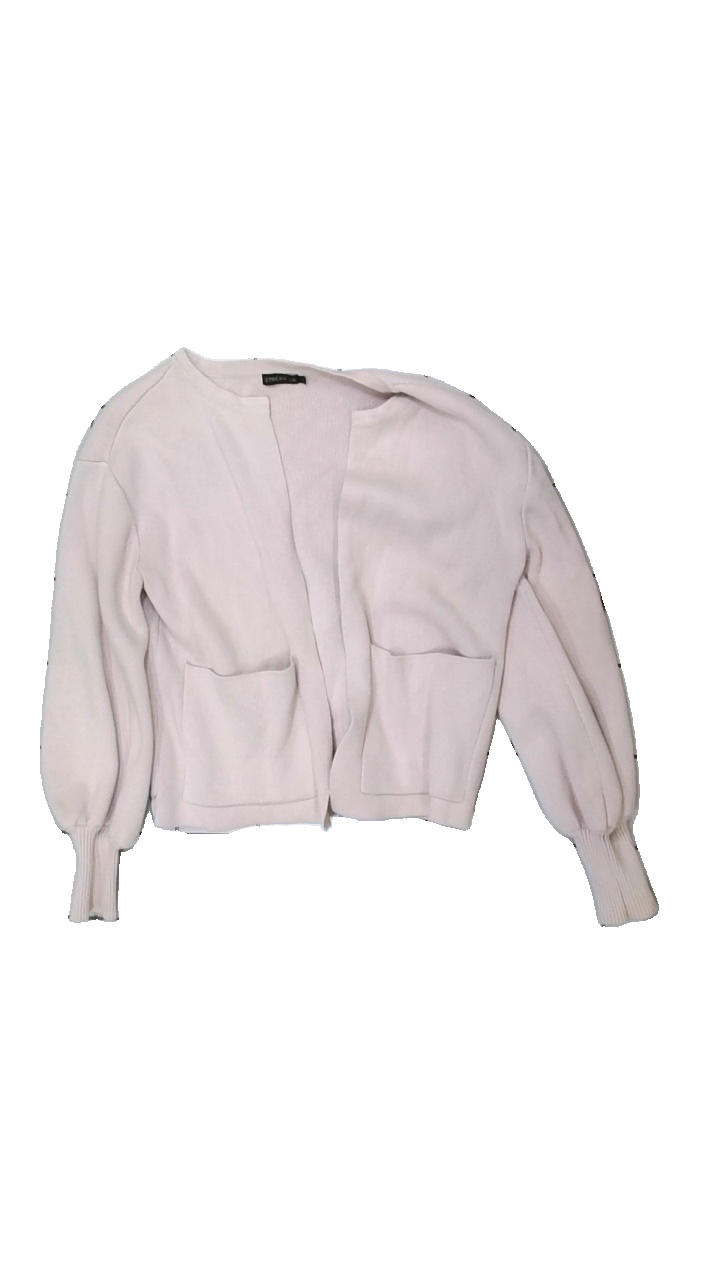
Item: Cardigan (Ladies)
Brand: Stockh Lm
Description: cardigan med fickor
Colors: Pink
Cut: C-collar
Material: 100% bomull
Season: All
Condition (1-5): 3
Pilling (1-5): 4
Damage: gult runt krage
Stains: Minor
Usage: Export
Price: <50